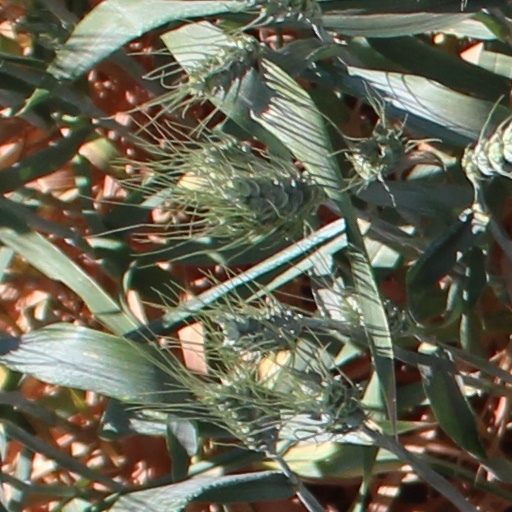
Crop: wheat